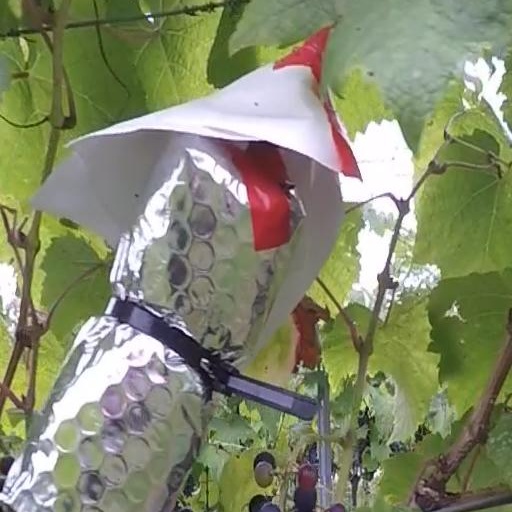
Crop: grape